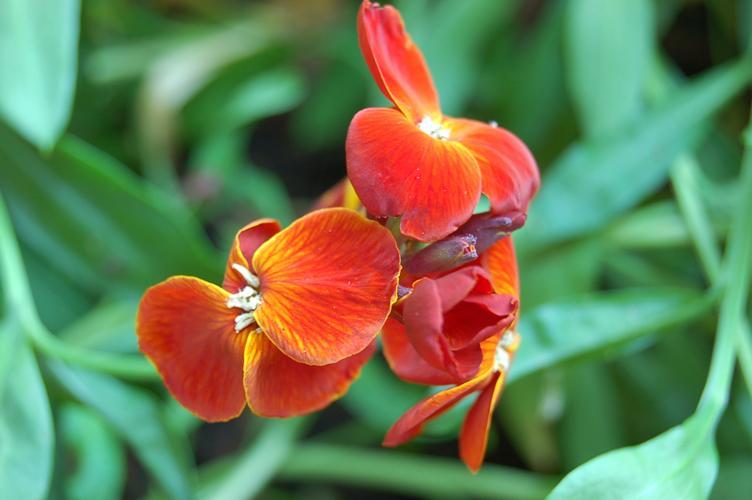
Label: wallflower